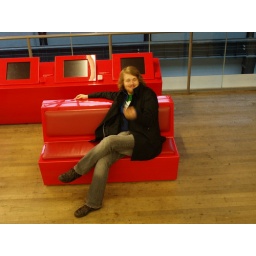
in the red chair